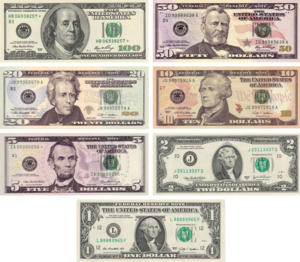
Amerikanske dollar
$1 til $100 sedler
Amerikanske dollar er valutaen i USA. Valutakoden er USD. Den har også et eget symbol, $, og skrives ofte US$.